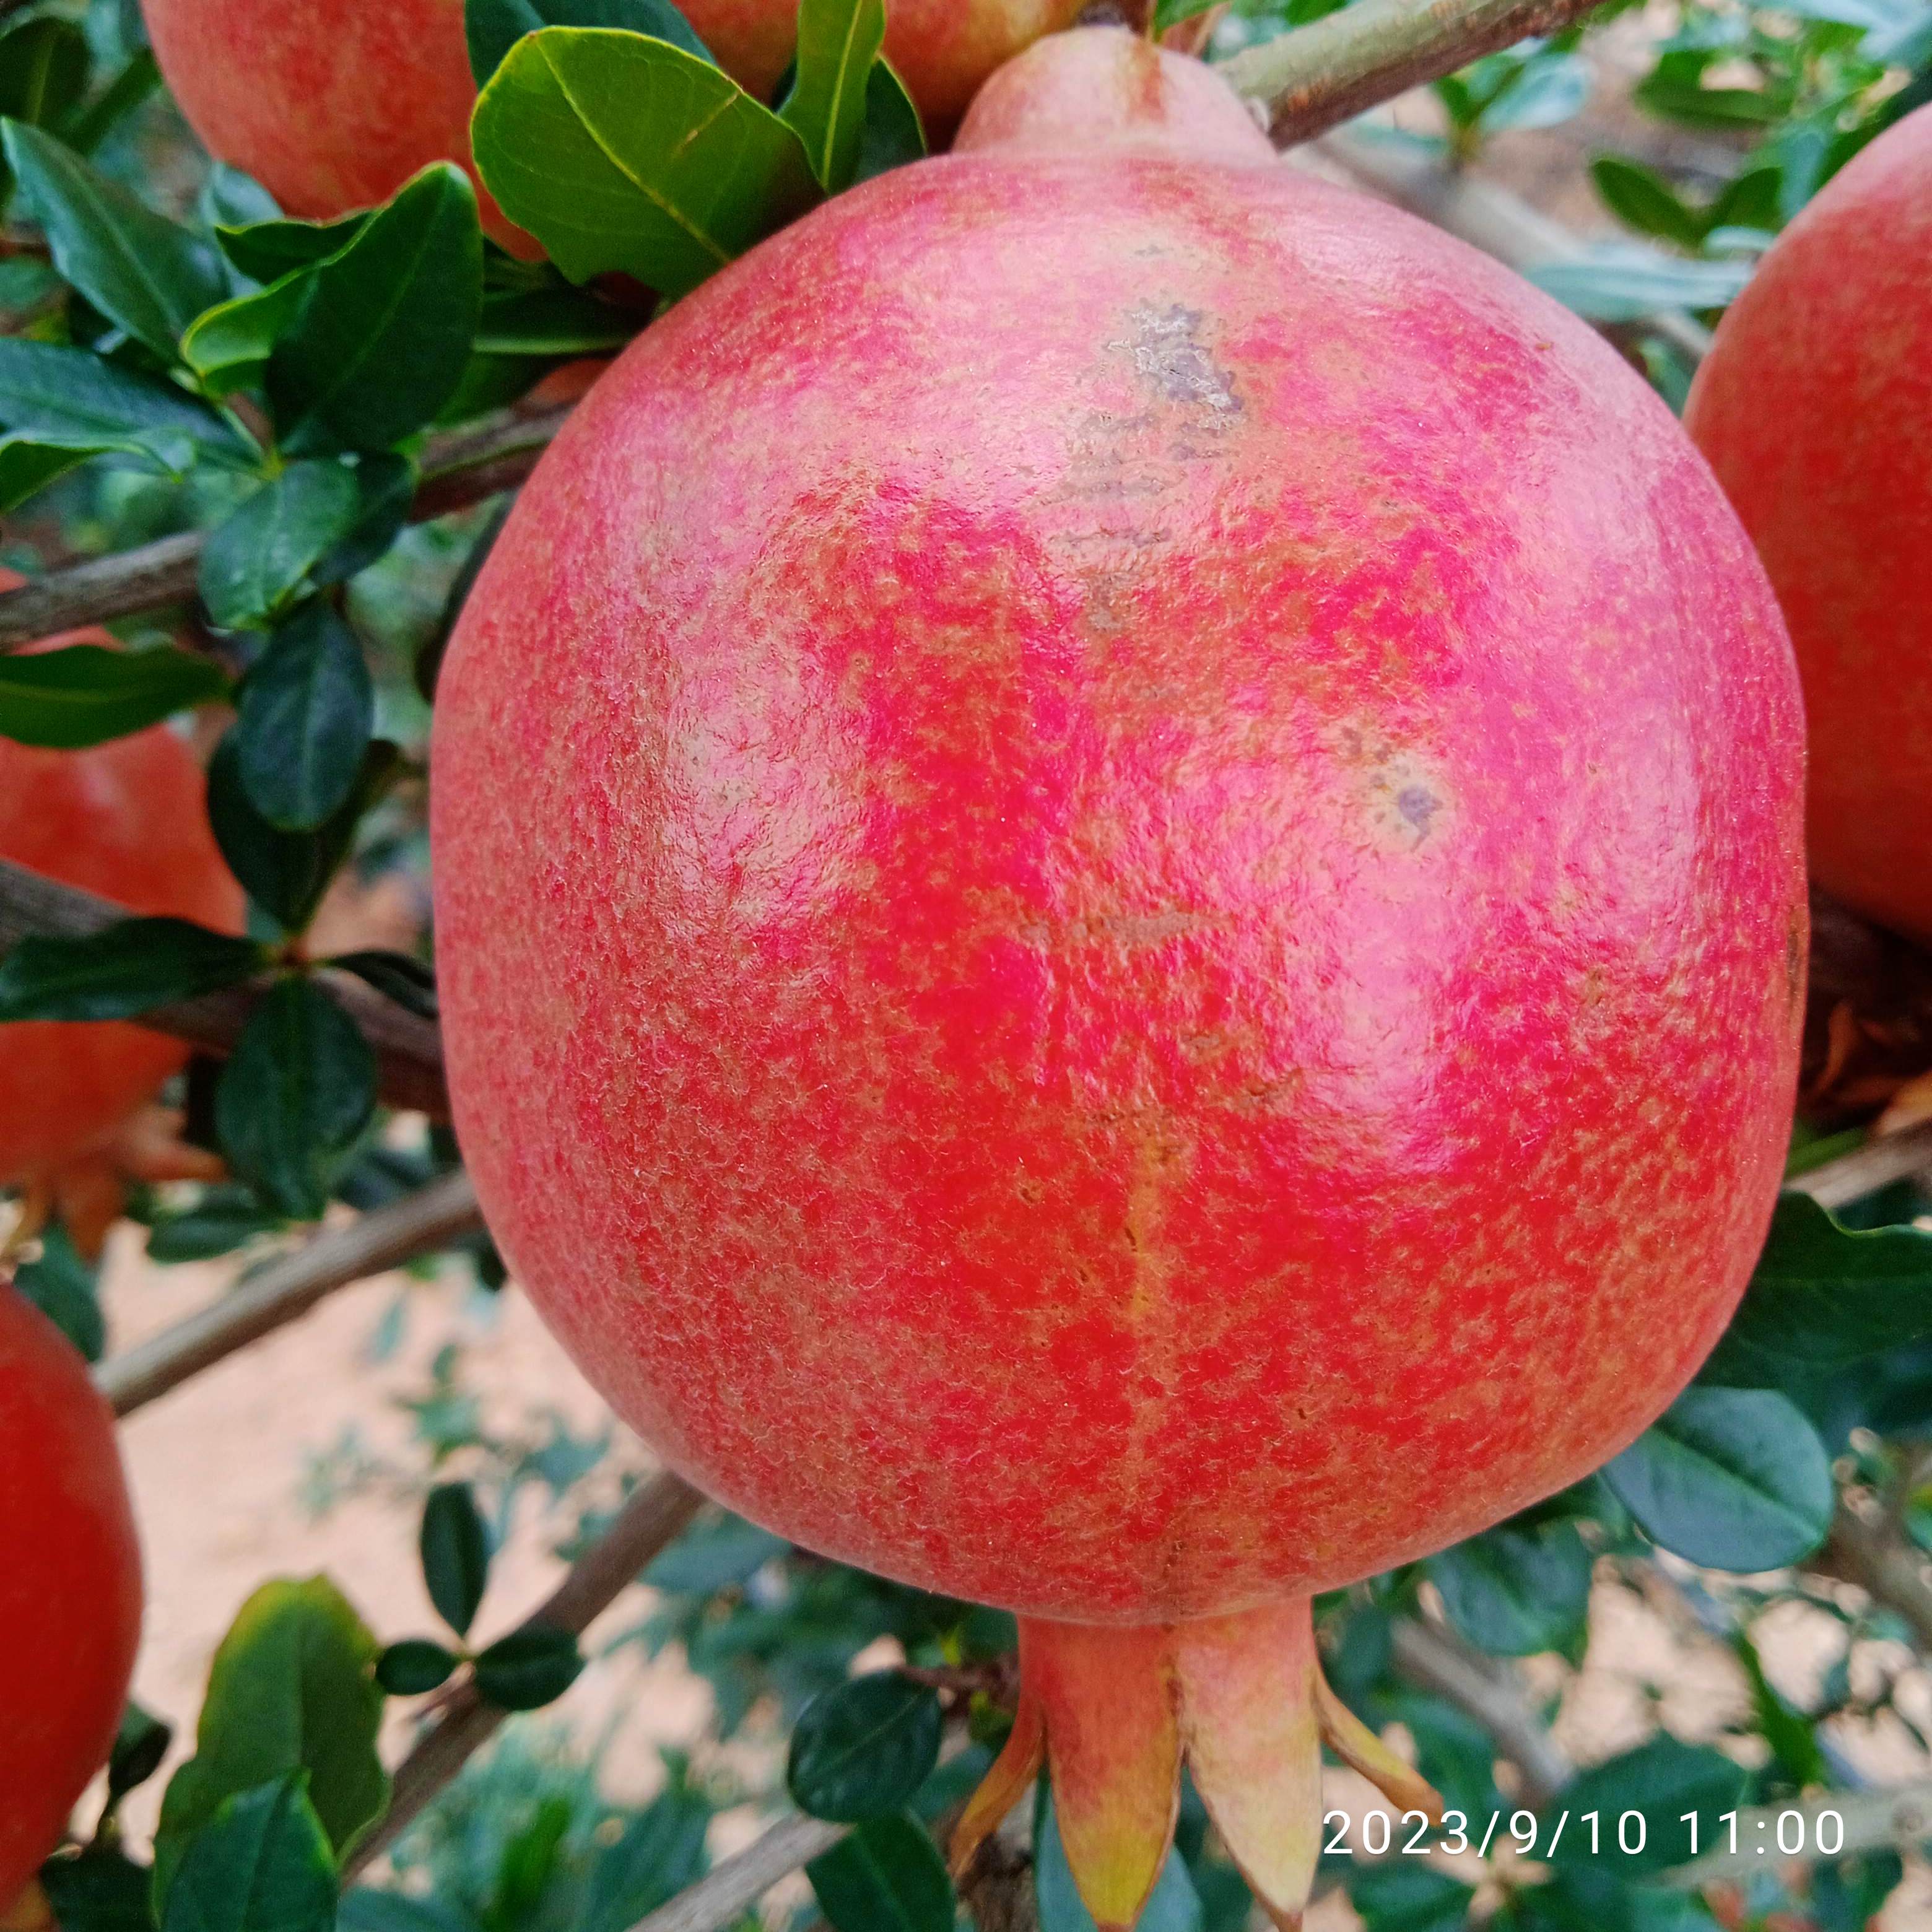
Label: Healthy